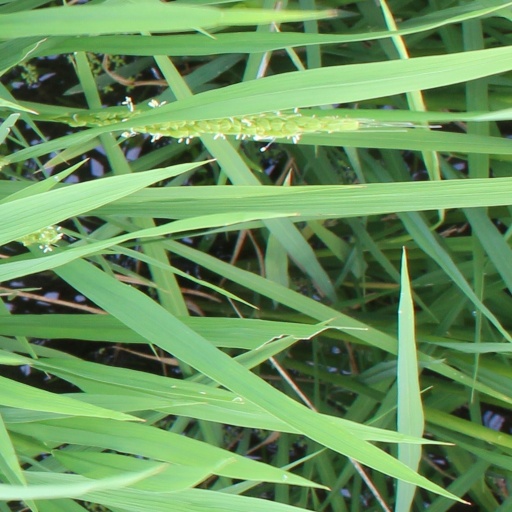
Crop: rice